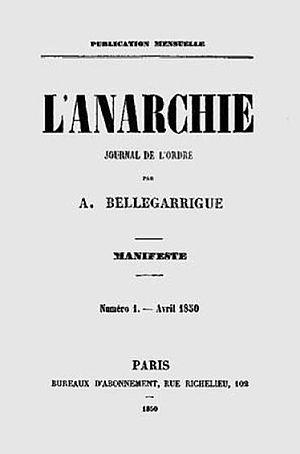
L'Anarchie, journal de l'ordre, n°1, édité par Anselme Bellegarrigue, 1850.
Fondé, rédigé, financé et distribué par le jeune Anselme Bellegarrigue, L'Anarchie, journal de l'ordre est un journal anarchiste publié en France en avril et mai 1850.
L'anarchisme regroupe plusieurs courants de philosophie politique développés depuis le XIXᵉ siècle sur un ensemble de théories et de pratiques anti-autoritaires. Le terme libertaire, souvent utilisé comme synonyme, est un néologisme créé en 1857 par Joseph Déjacque pour renforcer le caractère égalitaire.
Jacques Marie Anselme Bellegarrigue, né le 23 mars 1813 à Monfort et présumé décédé vers la fin du XIXᵉ siècle en Amérique centrale, est un anarchiste fédéraliste.